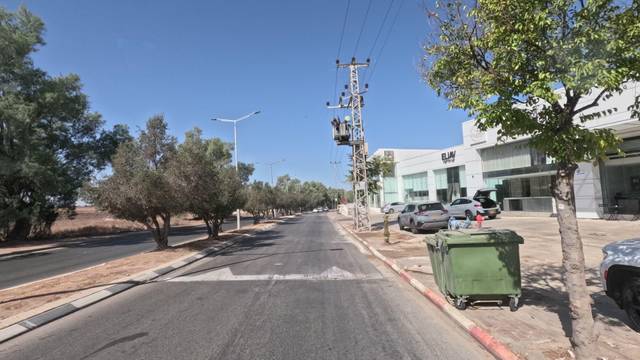
Region: Israel
Coordinates: 31.6, 34.774